Ricardo Wall

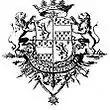
General Wall's coat of arms

He was elected a Fellow of the Royal Society in 1753.